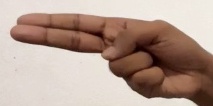
ASL sign: H